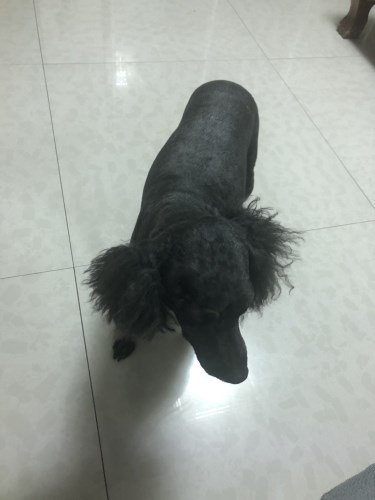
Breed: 7449-n000128-teddy